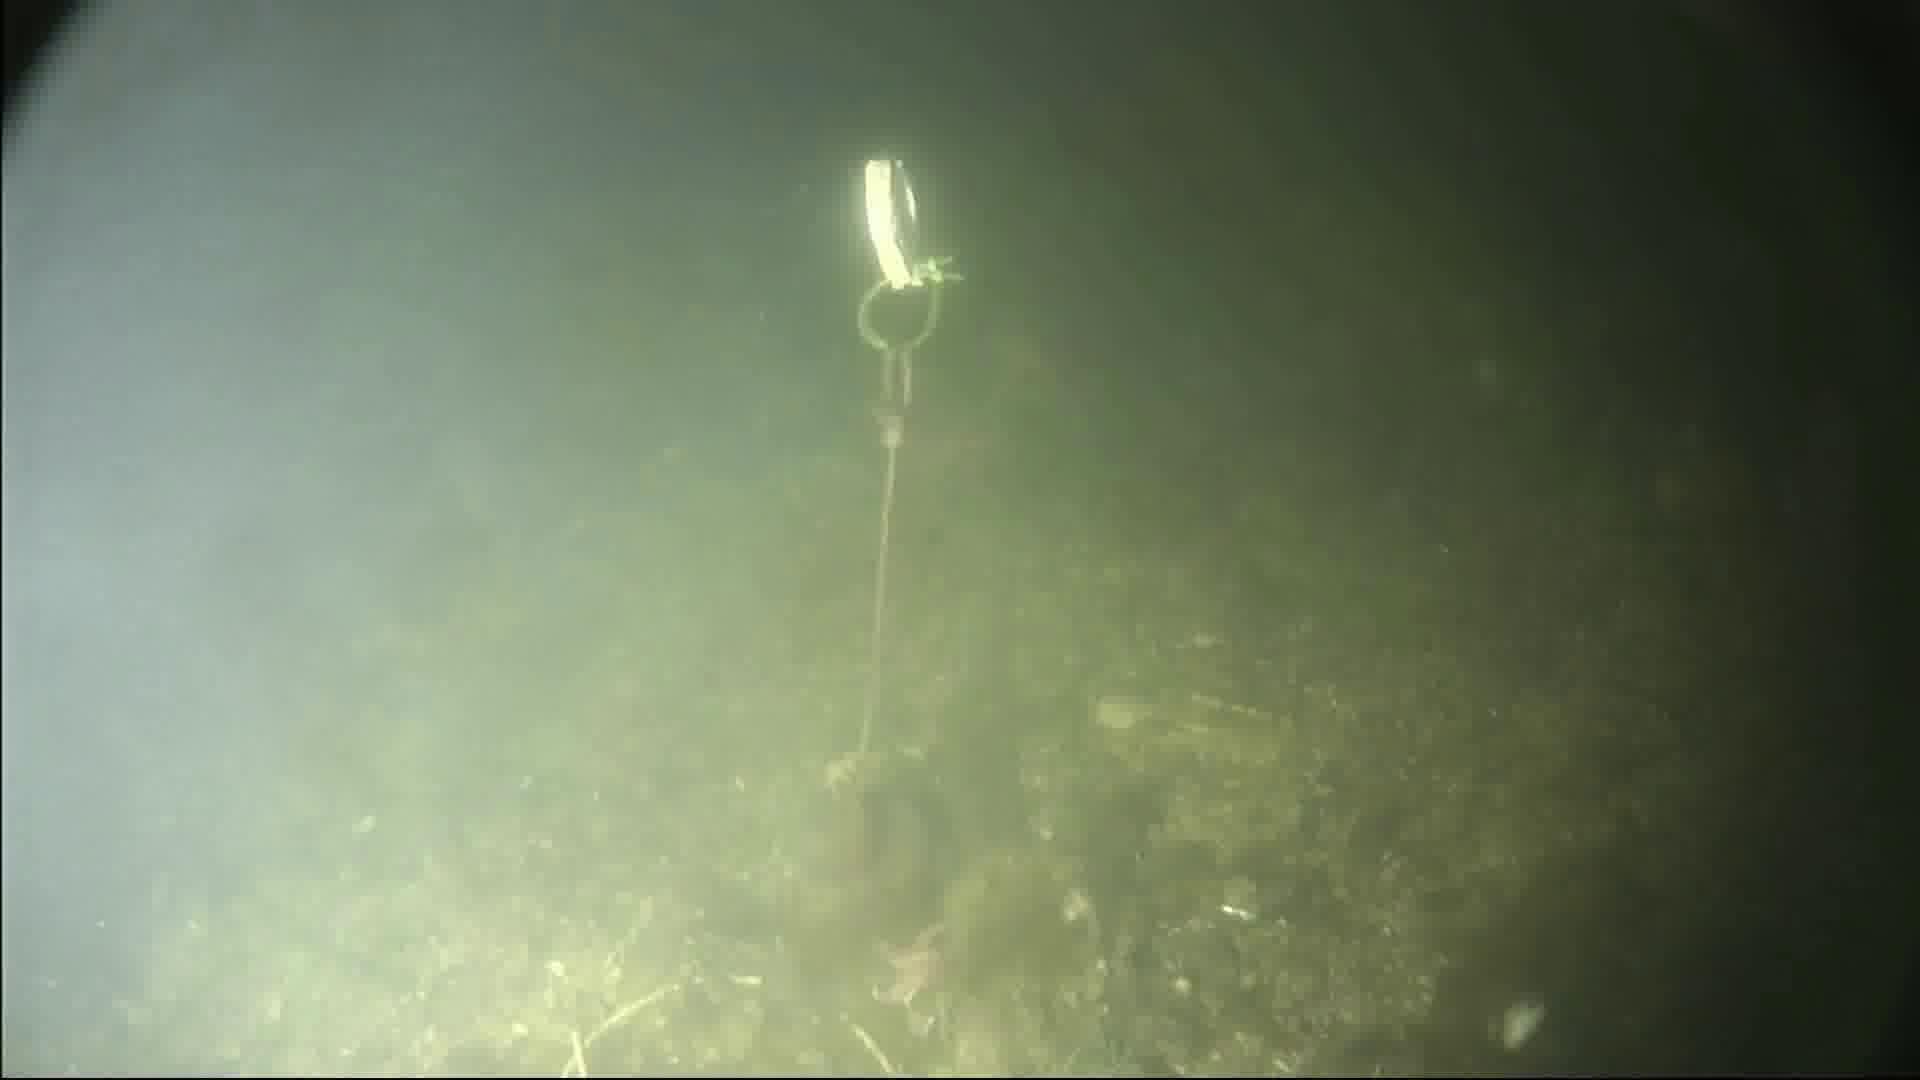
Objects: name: starfish